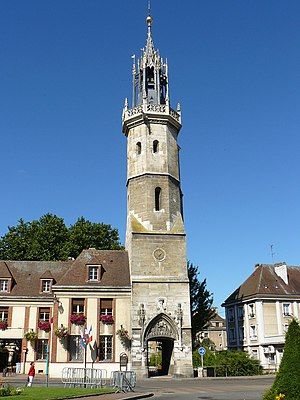
Évreux
Klokketårnet i Évreux
Klokketårnet i Évreux
Évreux er en mindre fransk provinsby. Den er hovedsæde i departementet Eure.